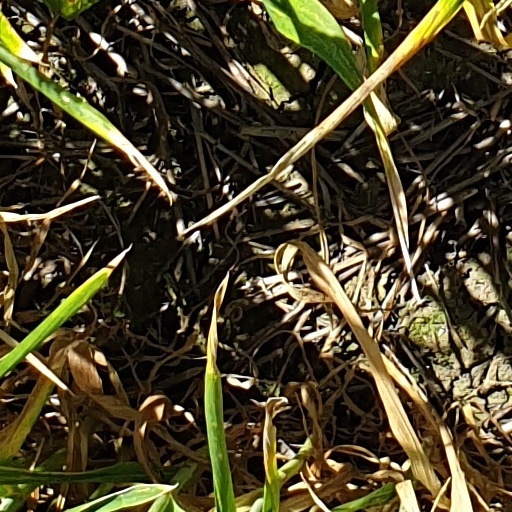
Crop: wheat